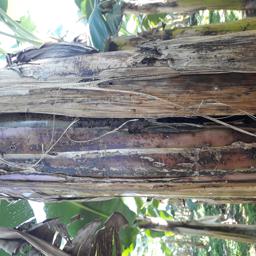
Label: PSEUDOSTEM WEEVIL